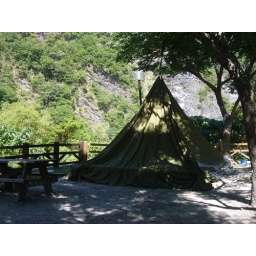
A few boys from the ship were camping beside us...using a parachute... :)